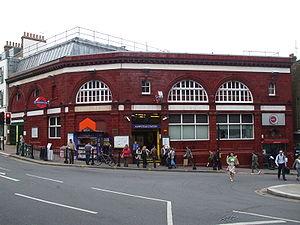
Hampstead est une station du métro de Londres.